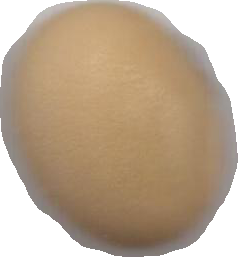
Variety: Anjasmoro